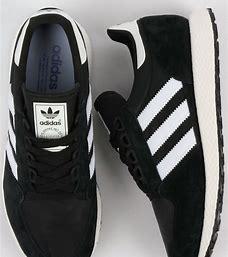
Brand: Adidas
Model: Forest Grove